Medininkai

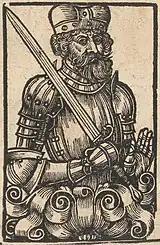
grand duke Algirdas

Beginnings of Medininkai are related to a fortress. According to some historians it might have been built already in the late 13th century, during the era of duke Traidenis; it was either him or one of minor local dukes who initiated the construction. An unclear and not necessarily reliable chronicle points rather to the early 14th century, i.e. the times of the grand duke Gedyminas. The most popular theory claims that the stronghold was built in the mid-14th century on orders of the grand duke Algirdas. It was located at the major Ashmyany route, though its exact role remains uncertain. Historiographic accounts from the 19th century, rooted in a somewhat loose interpretation of sources, advanced the theory that Algirdas and his wife were frequent visitors to the place. However, the first scientifically accepted note on the fortress is related to the year of 1385, when it was conquered by troops of the Teutonic Order, led by the grand master Konrad Zöllner von Rotenstein.